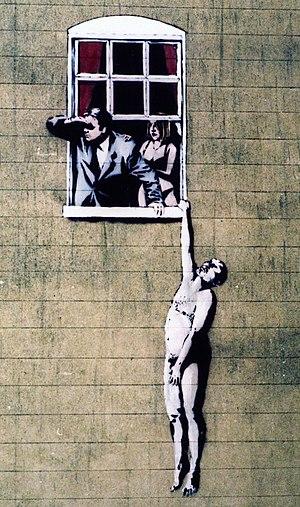
Banksy est le pseudonyme d'un artiste britannique anonyme, actif depuis les années 1990. Il est connu pour son art urbain satirique et comme réalisateur de films.
L'art urbain ou street art est, à la fois, un mouvement artistique et un mode d'expression artistique, qui s'affirme ou se revendique ainsi à partir de la fin du XXᵉ siècle.
Le statut juridique du street art et droit d'auteur est complexe. On parle aussi d'art urbain.
Le statut juridique de l'art urbain en France est complexe. On parle aussi de street art. Son statut juridique pose question pour de nombreuses raisons, notamment du fait que la création peut avoir été réalisée sans l'accord du propriétaire du support. Il convient d'en analyser les différents éléments : son statut légal, le droit de propriété, le droit d'auteur ainsi que la responsabilité légale en cas de non-respect du droit. Enfin, la jurisprudence, s'intéresse au droit d'auteur et souligne que l'auteur en est privé dans le cas où l'œuvre a été réalisée de manière illégale, sans l'accord du propriétaire du support.